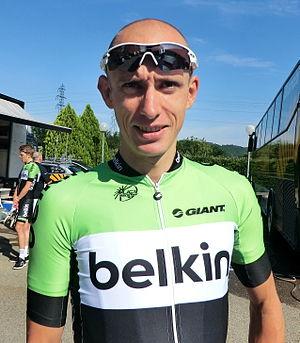
Coureurs à l'échauffement au matin du prologue du tour de l'Ain 2013, à l'hôtel Lyon-Est à Saint-Maurice-de-Beynost. Français
Le Tour de l'Ain 2013 est la 25ᵉ édition de la course cycliste et se déroulera du 9 au 13 août 2013. Débutant par un prologue à Trévoux, il se termine à Belley, 34 kilomètres après le franchissement du col du Grand Colombier.
Stef Clement est un coureur cycliste néerlandais né le 24 septembre 1982 à Tilburg. Professionnel de 2006 à 2018, il est spécialiste du contre-la-montre et a notamment été quatre fois champion des Pays-Bas du contre-la-montre et médaillé de bronze du championnat du monde du contre-la-montre en 2007.